Clara Peters

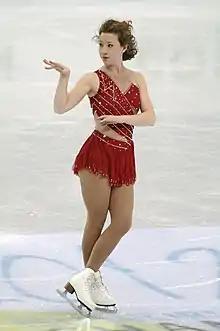
Peters at the 2012 World Championships

Clara Peters (born 19 July 1991) is an Irish figure skater. She is the first figure skater to represent Ireland in ISU competition.